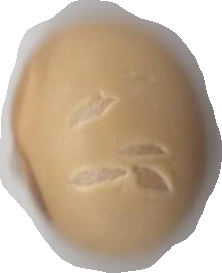
Variety: Anjasmoro